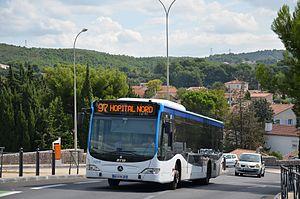
Mercedes Citaro n°1215 sur la ligne 97, près de son terminus Hôpital Nord.
L'hôpital Nord est l'un des principaux hôpitaux de Marseille. Il est situé dans le quartier de Notre-Dame-Limite, dans le 15ᵉ arrondissement. L'hôpital fait partie de l'Assistance publique - Hôpitaux de Marseille.